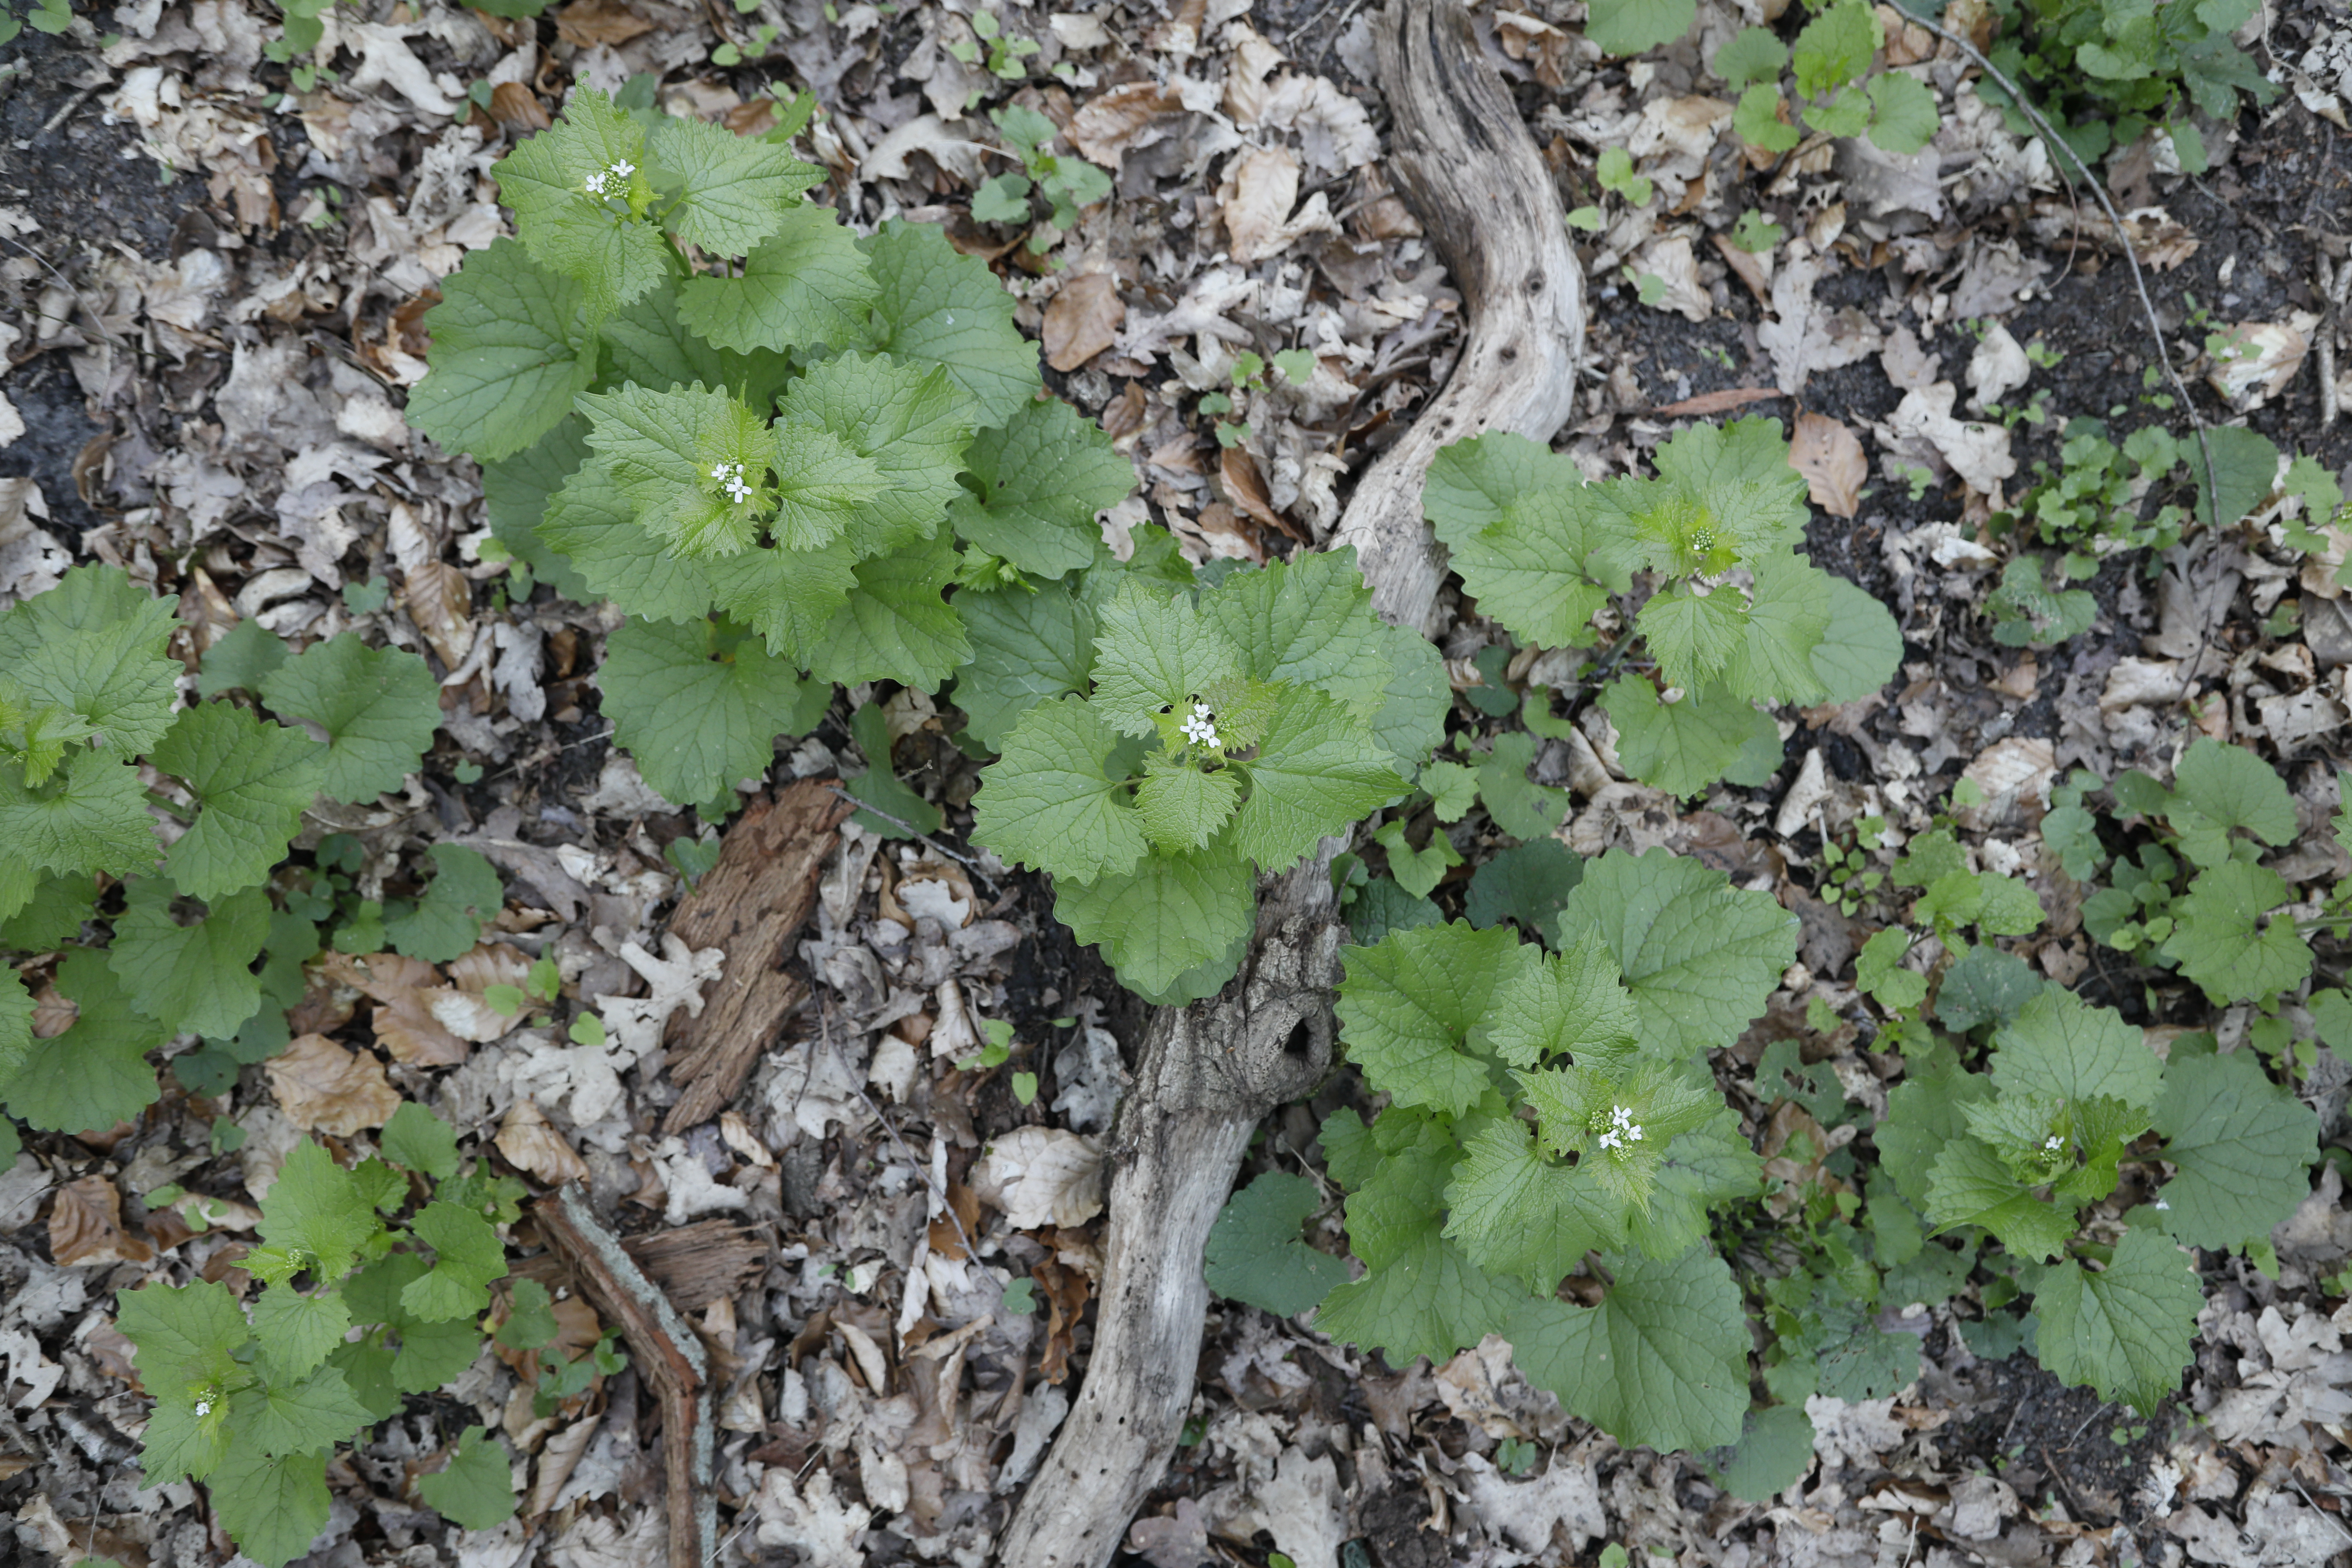
Plant species: Alliaria petiolata